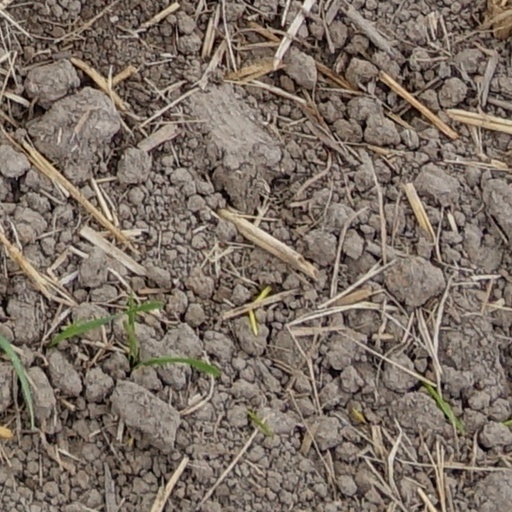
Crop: wheat